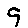
Label: 9